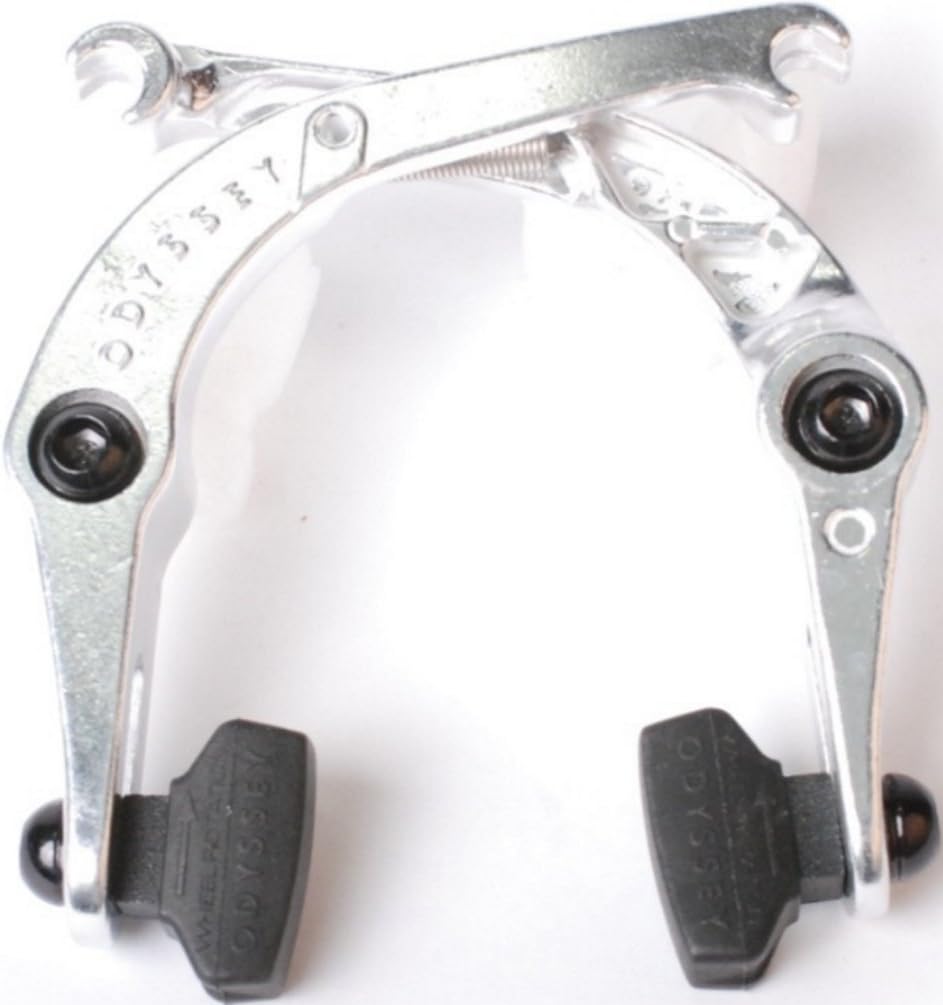
Odyssey Black 25.4mm Tripod Seatpost, 200mm
Category: Sports & Outdoors
Odyssey Springfield BMX U-Brake Caliper Set High Polished
Features: Tripod mounting system eliminates the need for a hole in the saddleStrong and lightweight | Tripod mounting system eliminates the need for a hole in the saddleStrong and lightweight | Tripod mounting system eliminates the need for a hole in the saddleStrong and lightweight | Tripod mounting system eliminates the need for a hole in the saddleStrong and lightweight | Tripod mounting system eliminates the need for a hole in the saddleStrong and lightweight